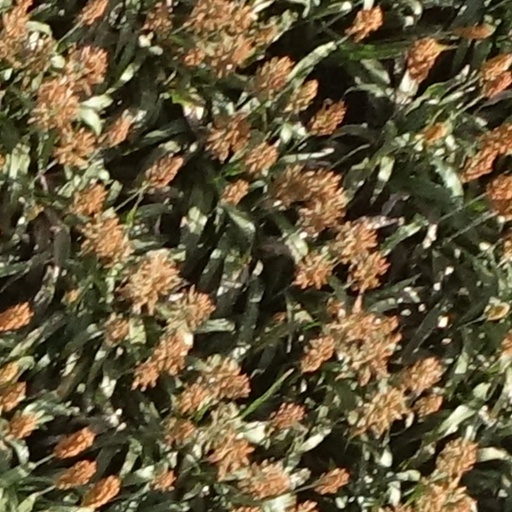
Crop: sorghum